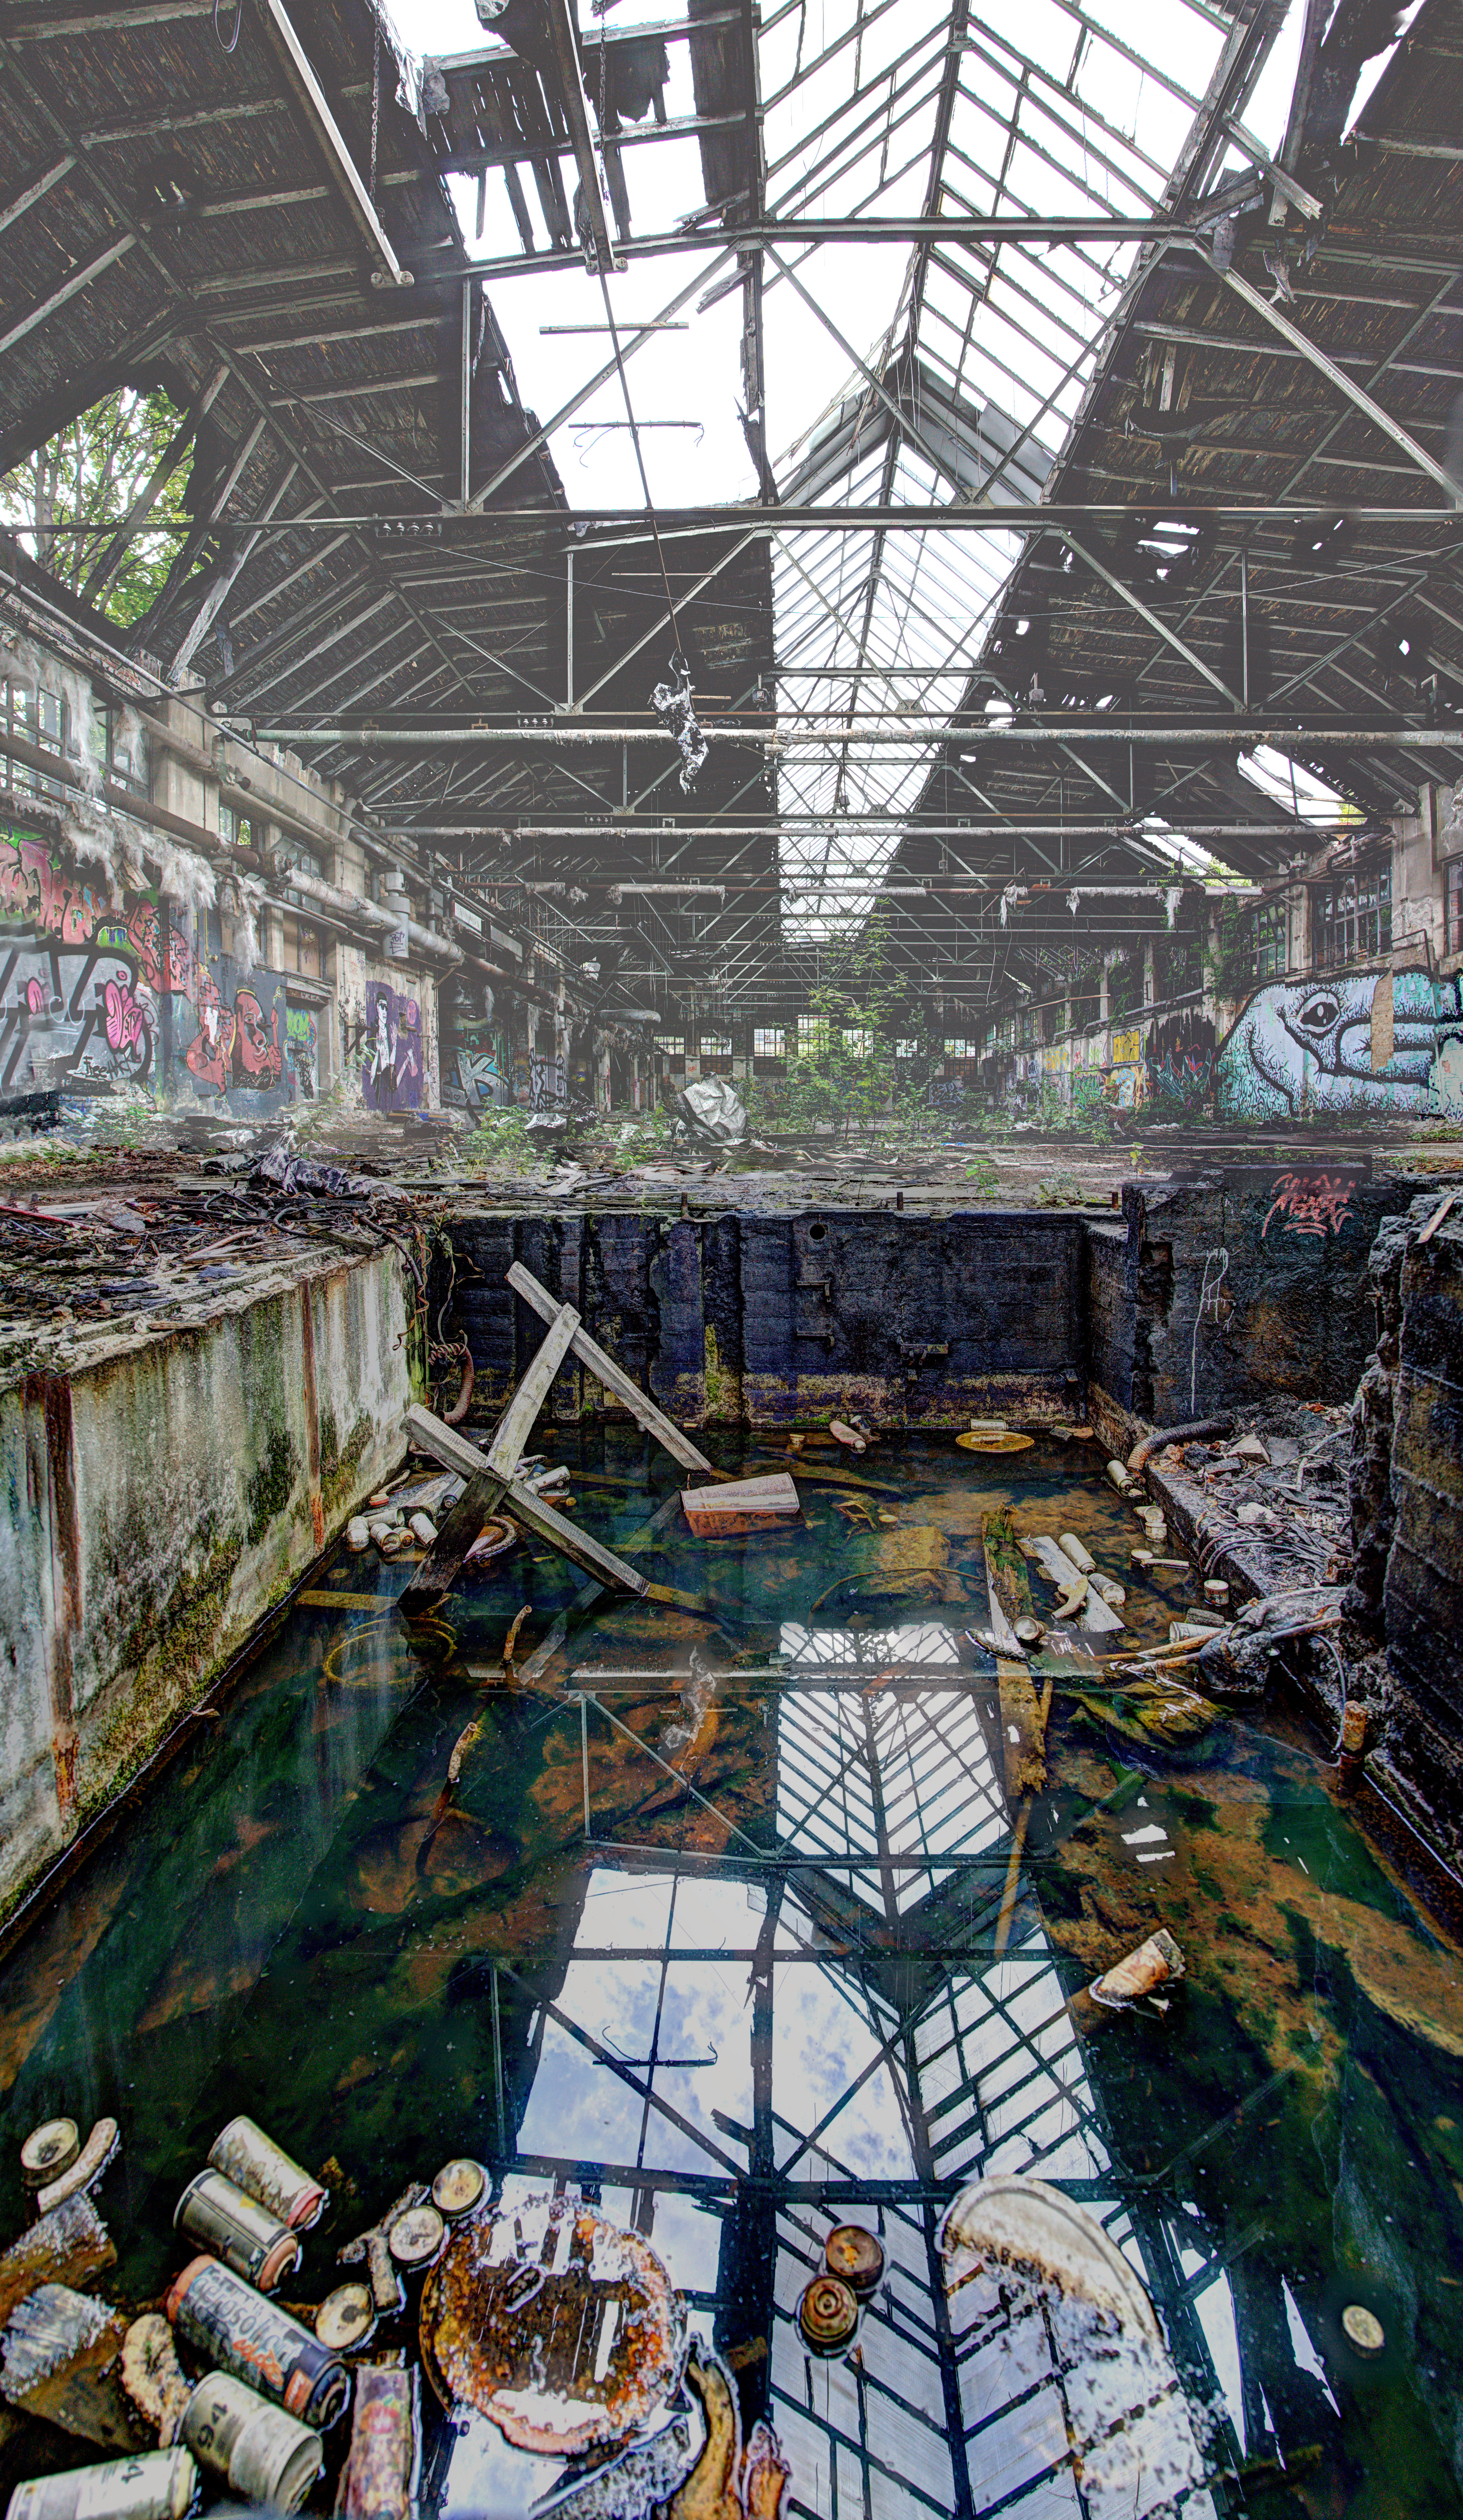
stadium, hdr, cool image, arena, copyrightfree, deutschland, berlin, lostplace, freeforcommercialuse, bilderohnelizenz, schweiz, highdynamicrange, freiesfotoarchiv, copyrightfreepictures, berliner, jacoberphotogrpahy, ohnecopyright, artwearrevolution, artwear, berlinstreetart, hdrfree, i, urban area